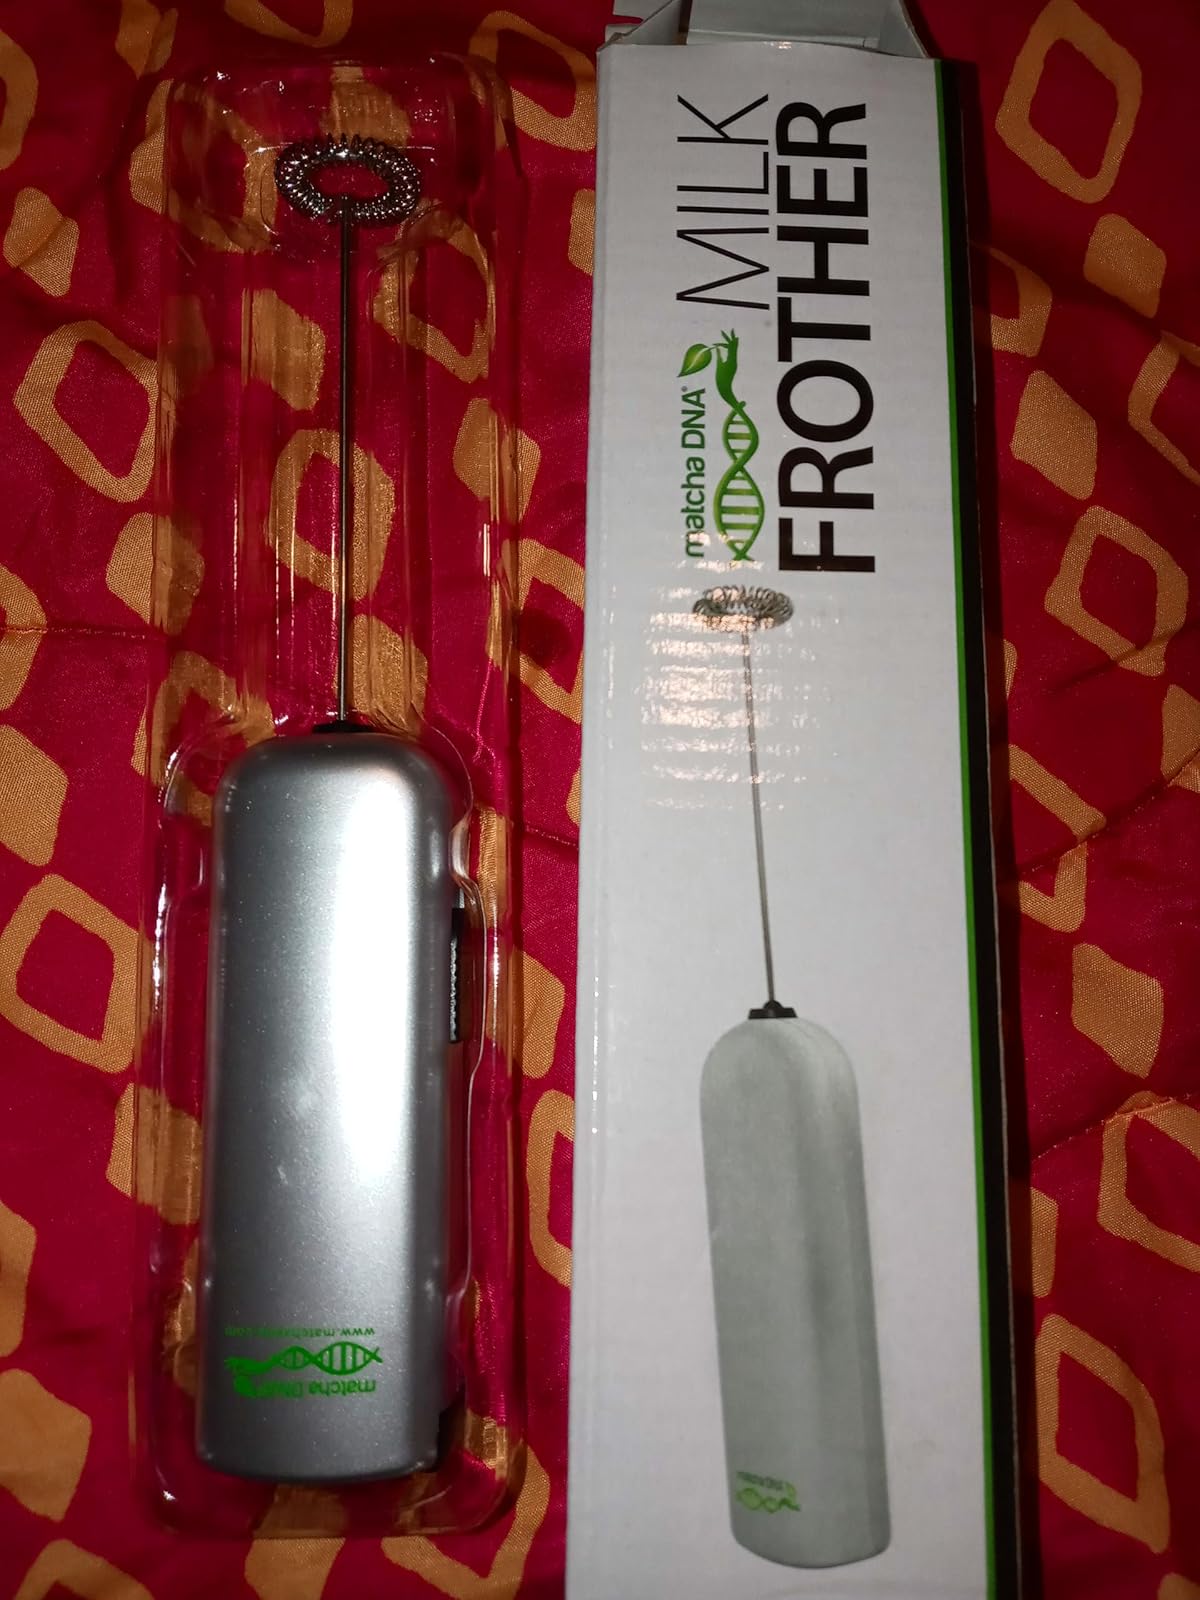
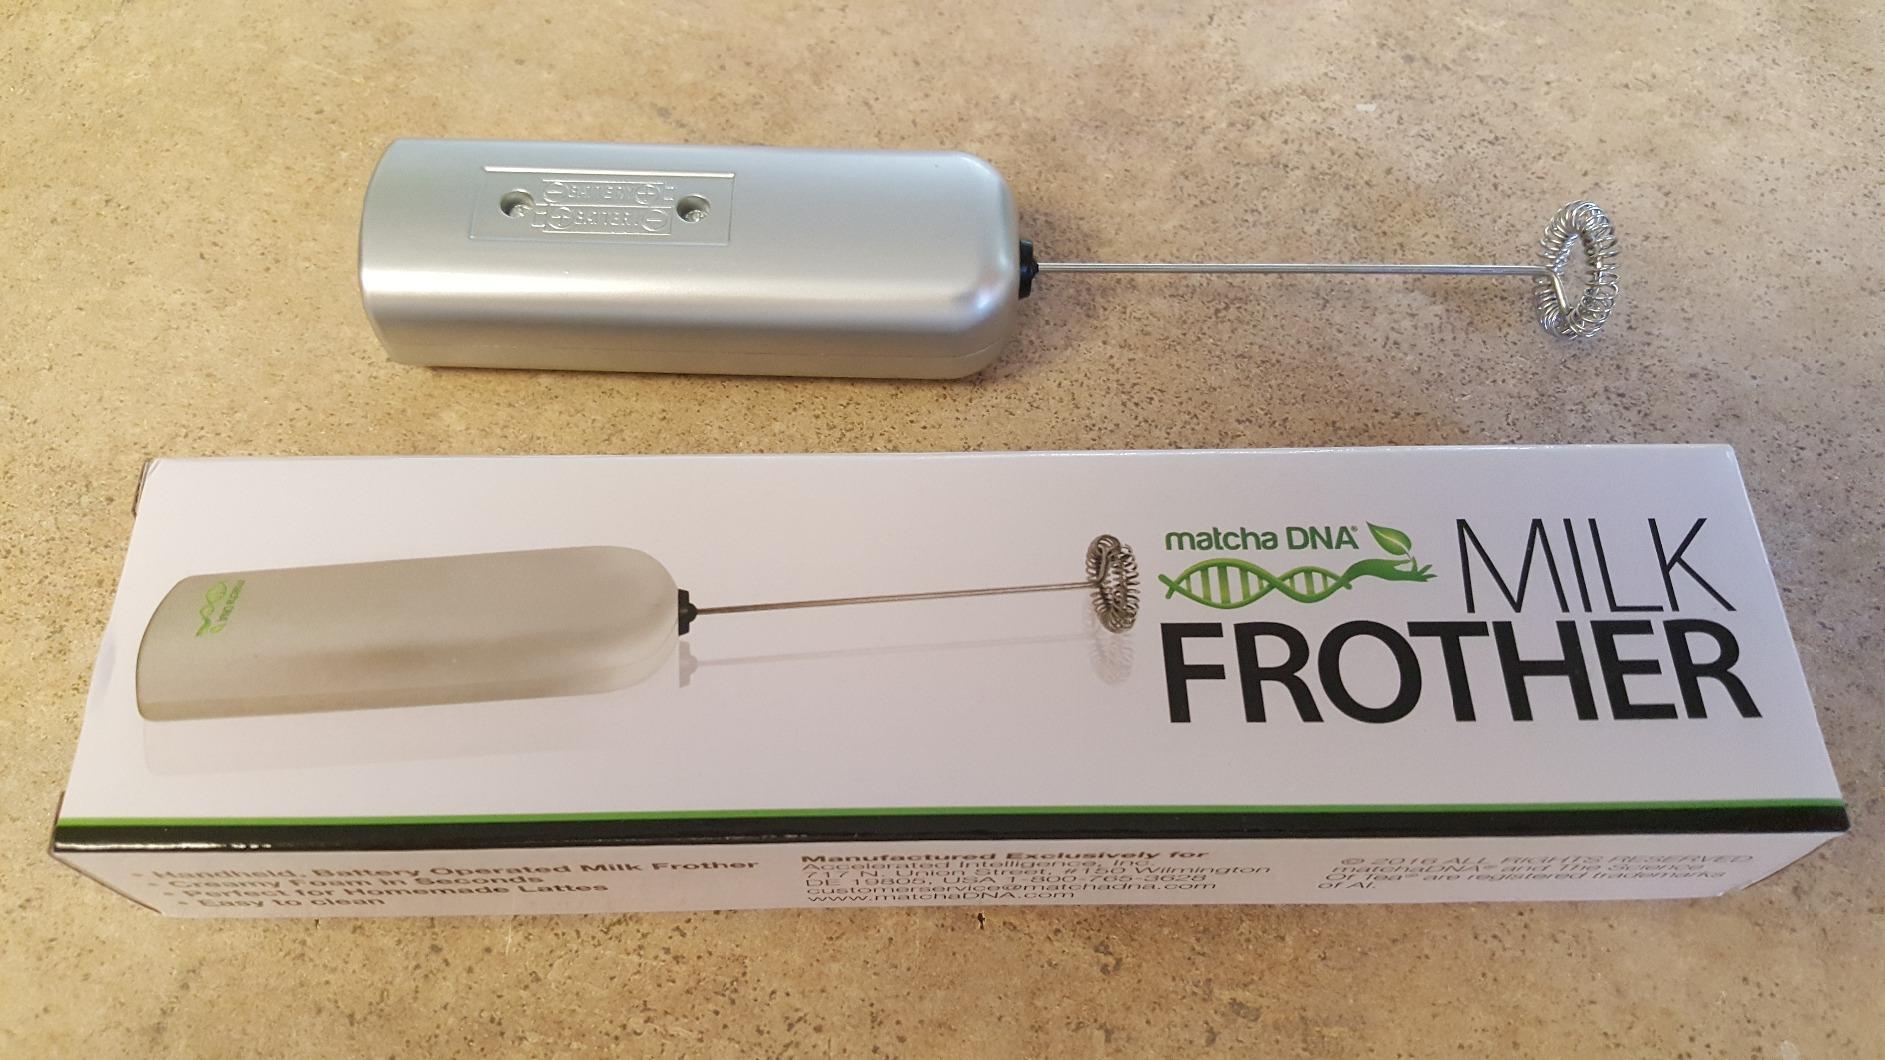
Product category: items_mixer
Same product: yes